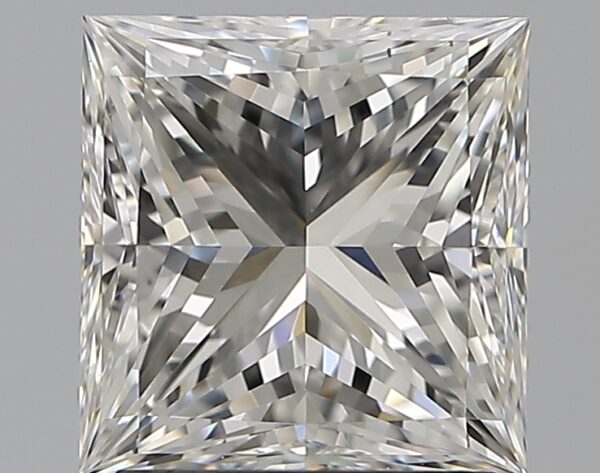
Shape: princess
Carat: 2.01
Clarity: VS1
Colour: F
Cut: EX
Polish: EX
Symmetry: EX
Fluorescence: ST
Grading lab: GIA
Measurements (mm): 7.01 x 6.82 x 5